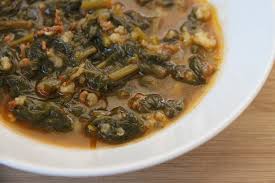
Yemek: ispanak